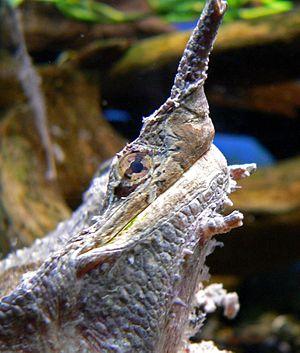
La Matamata, un des deux représentants du genre Chelus, est une espèce de tortues, de la famille des Chelidae.